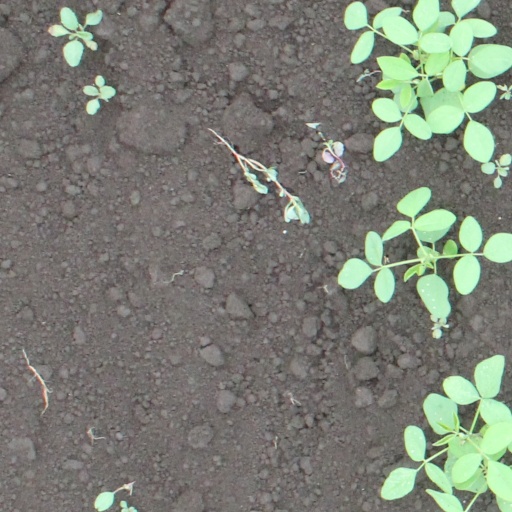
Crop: soybean